Kuznetsky Most

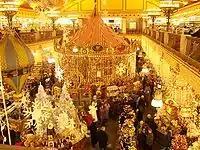
The Detsky Mir children's store

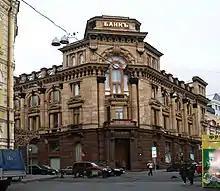
Moscow International Commercial Bank, 1890s

In the 1920s, the Bolshevik administration demolished the church on the corner of Kuznetsky Most and Lubyanka Street, creating Vorovsky Square. Nearby blocks were gradually converted to KGB offices after World War II; the blocks facing Lubyanka Square were torn down to make way for the Ministry of the Maritime Fleet and Alexey Dushkin's Detsky Mir department store. The latter was restored in 2014 and now hosts the world's largest mechanical clock, "Raketa Monumental".